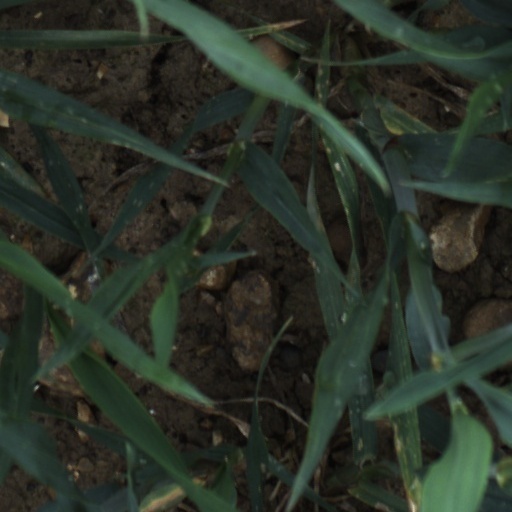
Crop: wheat